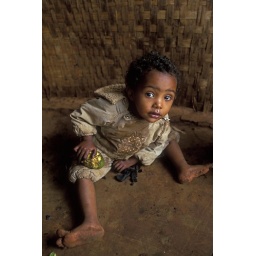
I fell in love with this adorable boy - dirty green mango, pile of charcoal, snotty nose and all!